Question: Where is the picture taken?
Tambaya: A ina aka ɗauki hoton?
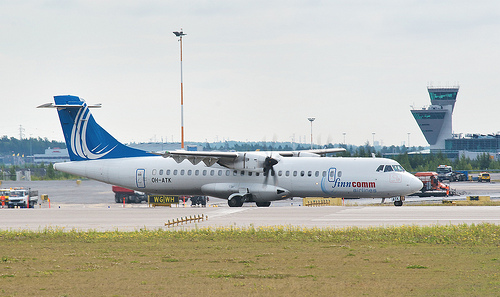
Answer: Airport.
Amsa: Filin jirgin sama.